List of Best Selling Soul Singles number ones of 1969

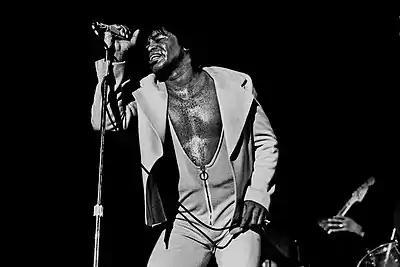
James Brown, known as the "Godfather of Soul", had two number ones in 1969, "Give It Up or Turnit a Loose" and "Mother Popcorn".

"Billboard" published a weekly chart in 1969 ranking the top-performing singles in the United States in rhythm and blues (R&B), soul, and related African American-oriented music genres; the chart has undergone various name changes over the decades to reflect the evolution of such genres and since 2005 has been published as Hot R&B/Hip-Hop Songs. In 1969, it was published under the title Hot Rhythm & Blues Singles through the issue of "Billboard" dated August 16 and Best Selling Soul Singles thereafter. During that year, 17 different singles topped the chart.